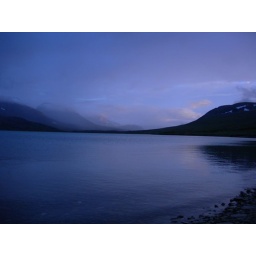
Sunset above the mountain lake